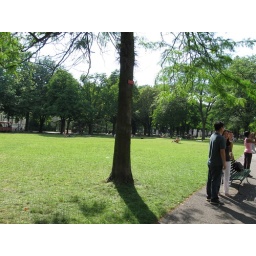
There was as much grass in the air as on the ground at this park, if you get my drift.